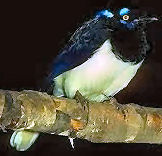
Species: PLUSH CRESTED JAY
Scientific name: CYANOCORAX CHRYSOPS
ImageNet parent category: jay